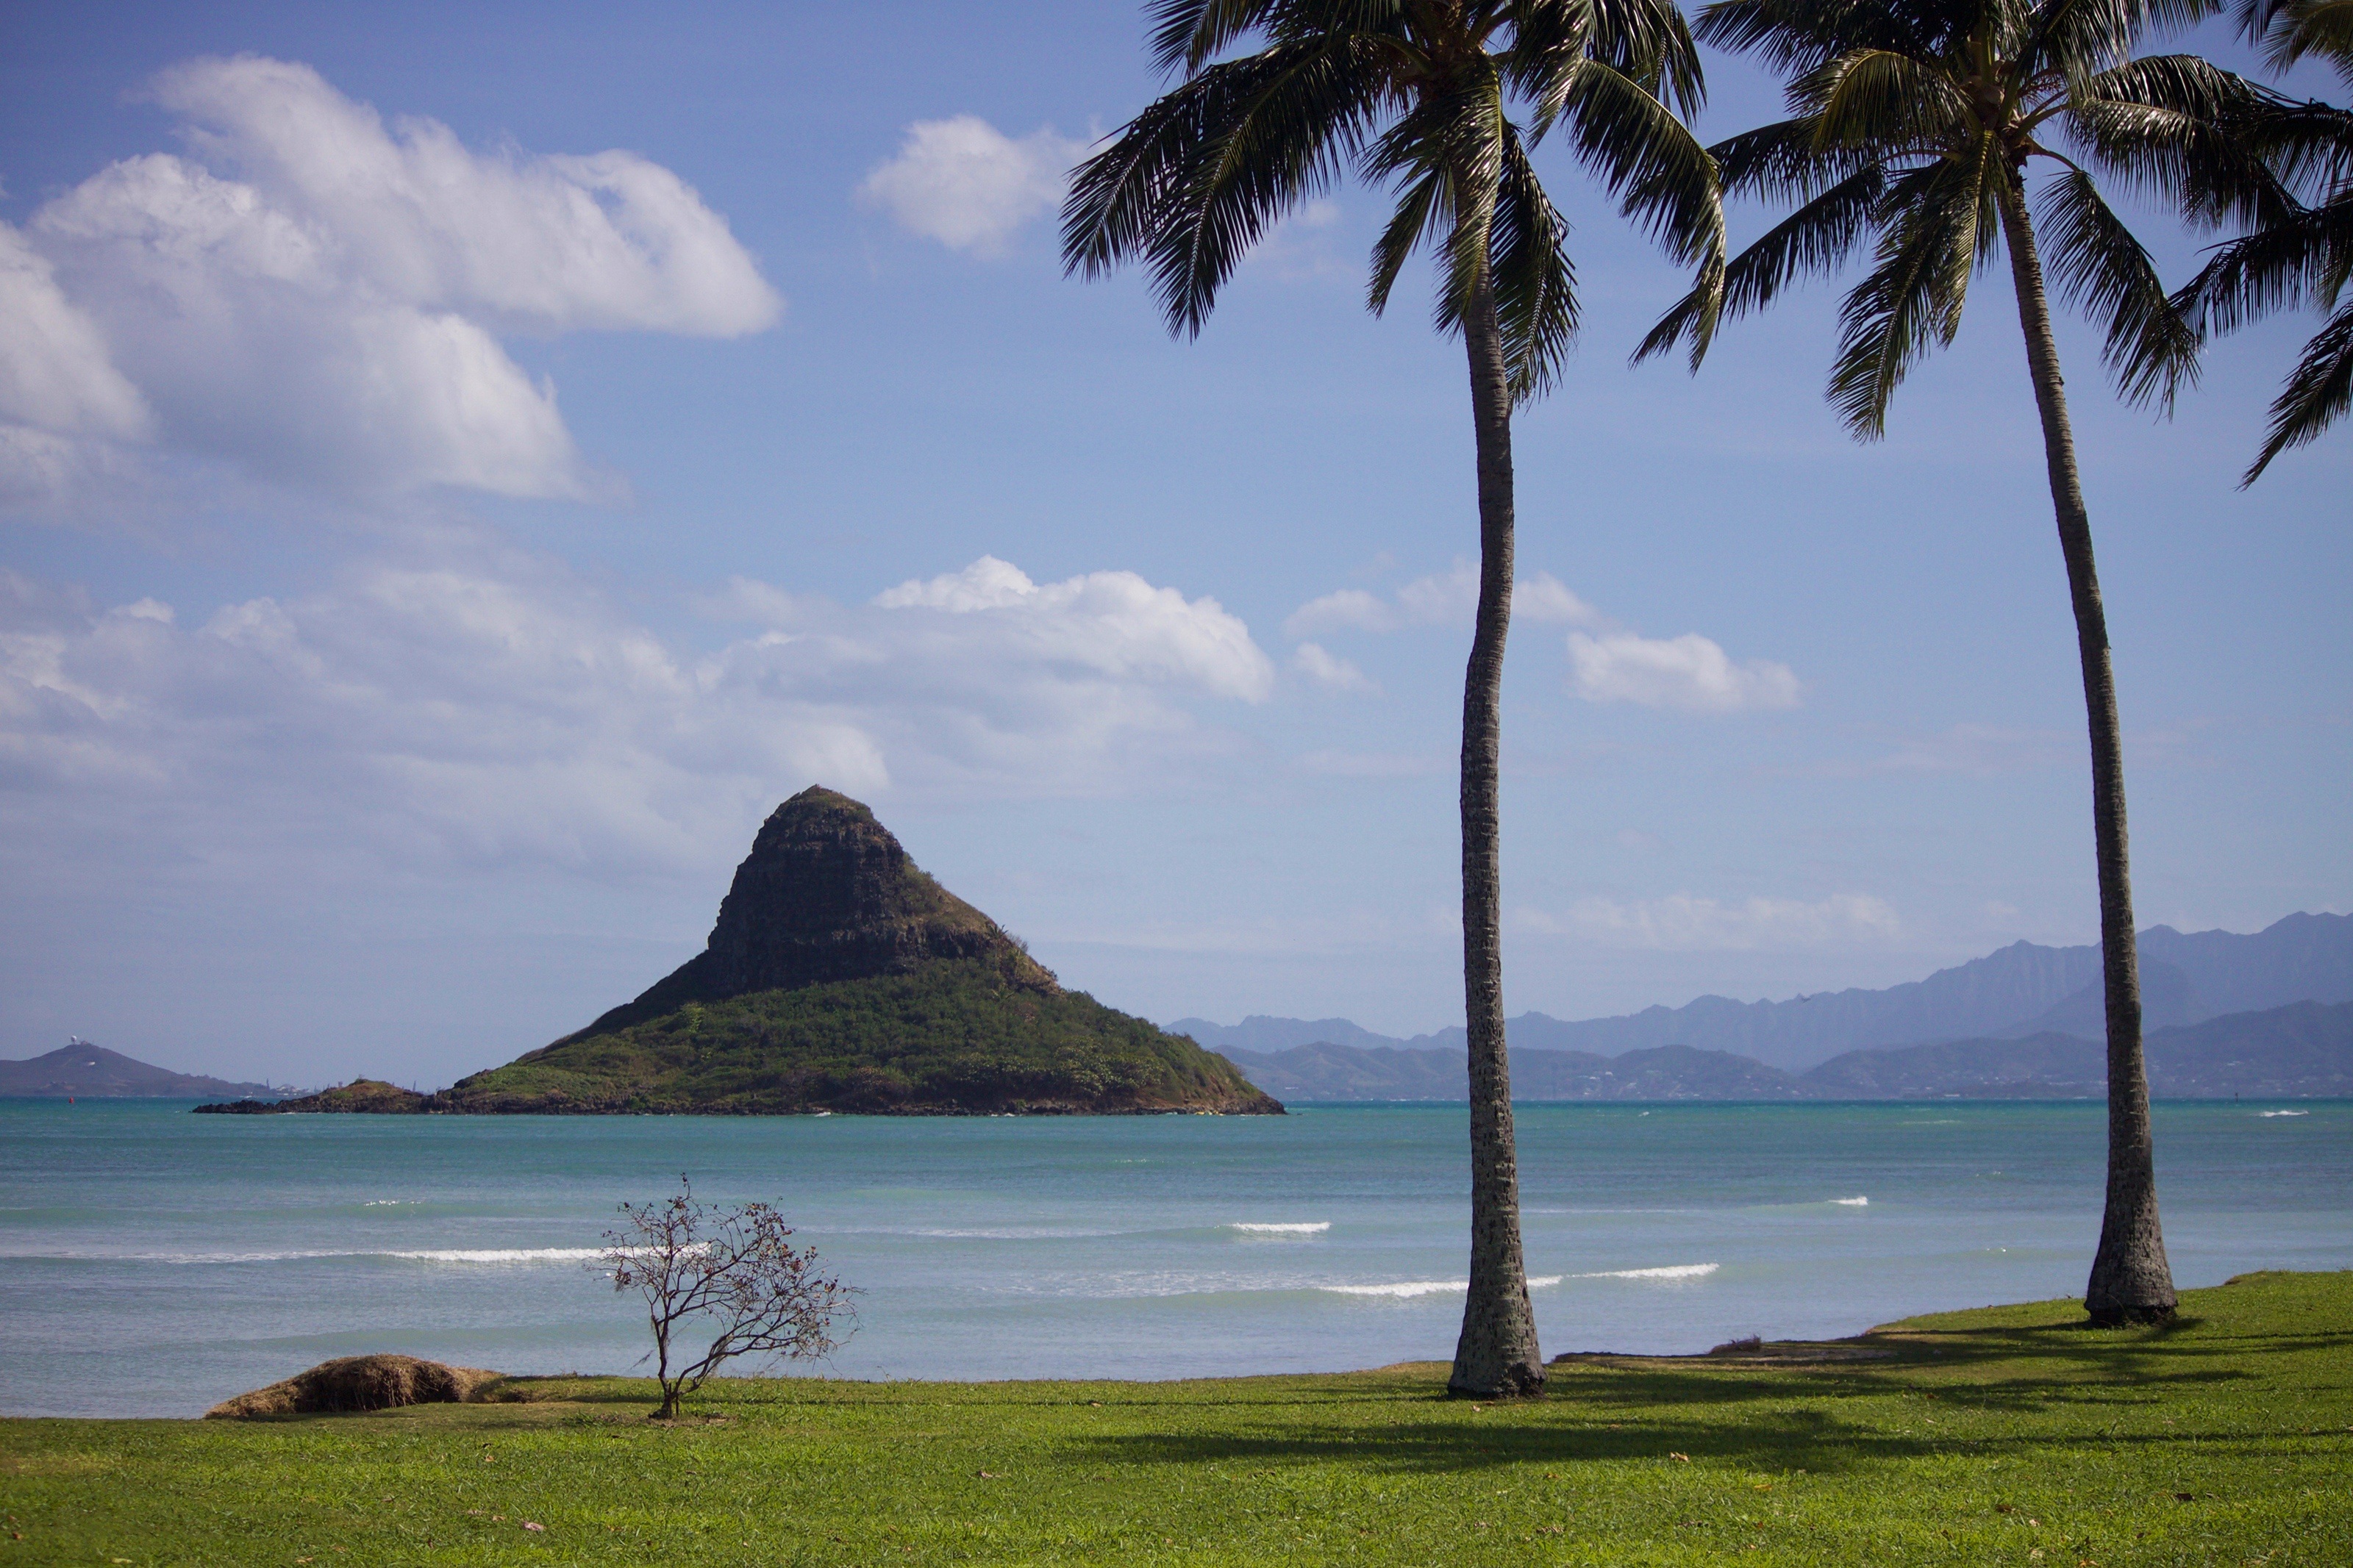
beach, landscape, sea, coast, tree, water, nature, outdoor, ocean, horizon, sky, shore, lake, vacation, scenic, tropical, lagoon, bay, island, blue, hawaii, tourism, body of water, pacific, oahu, palm trees, tropics, cape, islet, landform, hawaii beach, geographical feature, arecales